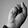
ASL letter: S